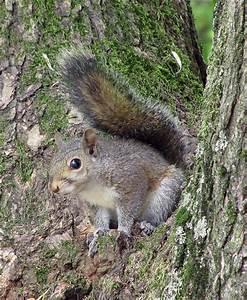
squirrel